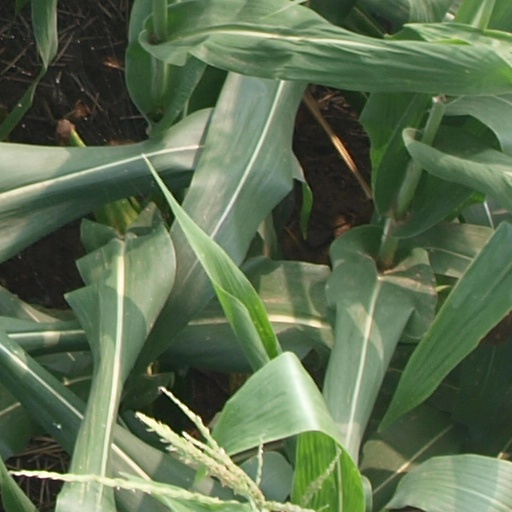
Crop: maize; corn